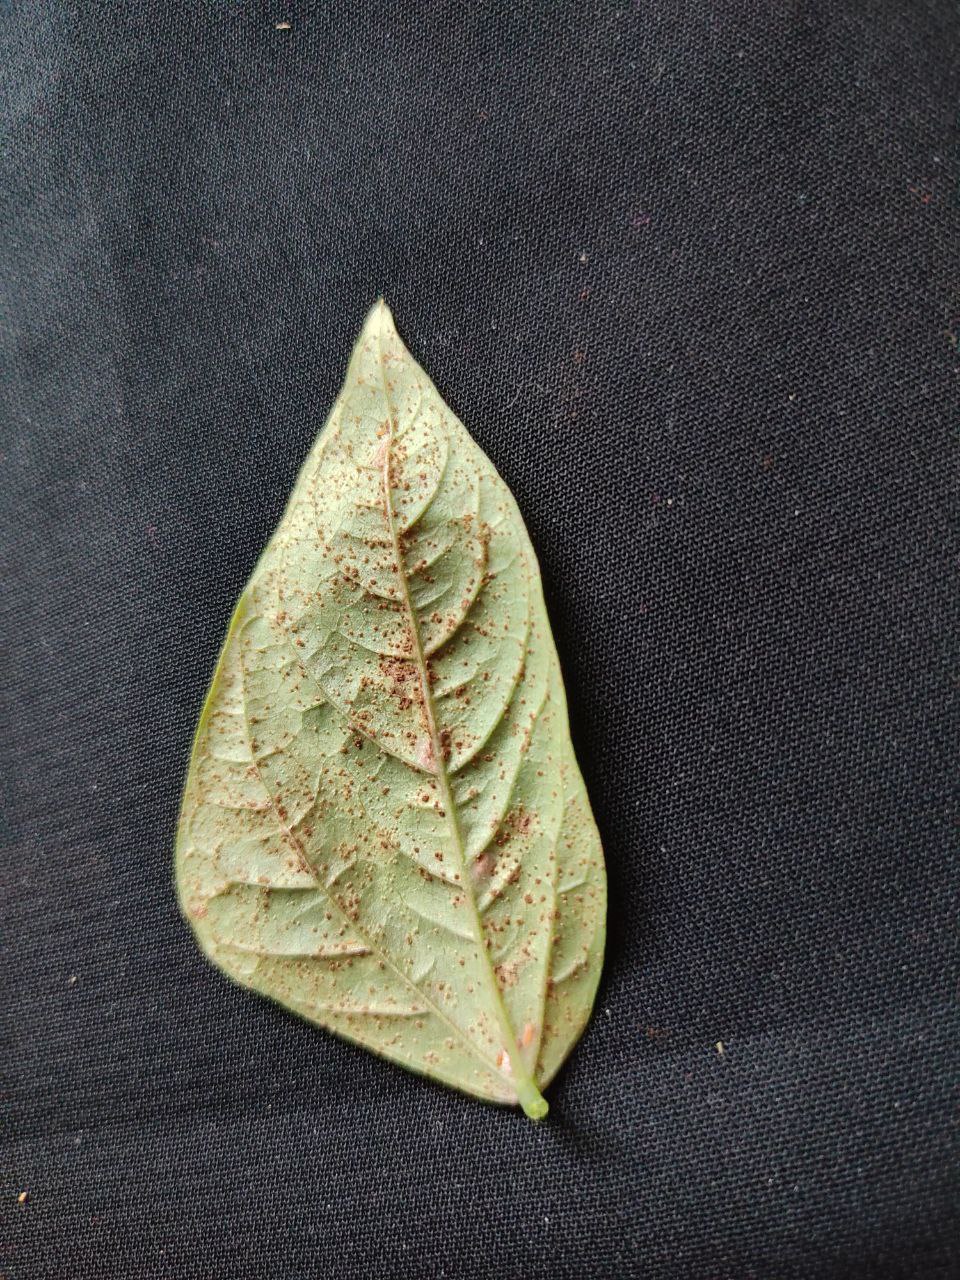
Crop: cowpea
Leaf condition: Septoria leaf spot